AKMU

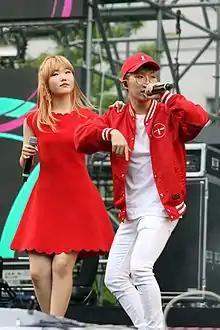
L-R: Lee Su-hyun, Lee Chan-hyuk AKMU at the Ipselenti Korea University Campus Festival in 2016

AKMU, formerly Akdong Musician, is a South Korean duo consisting of siblings Lee Chan-hyuk and Lee Su-hyun signed to YG Entertainment. As prominent figures of South Korea, their musical impact in their native country has earned them numerous accolades and the honorific title "The Nation's Siblings". They are also cited as "musical prodigies" and "geniuses".